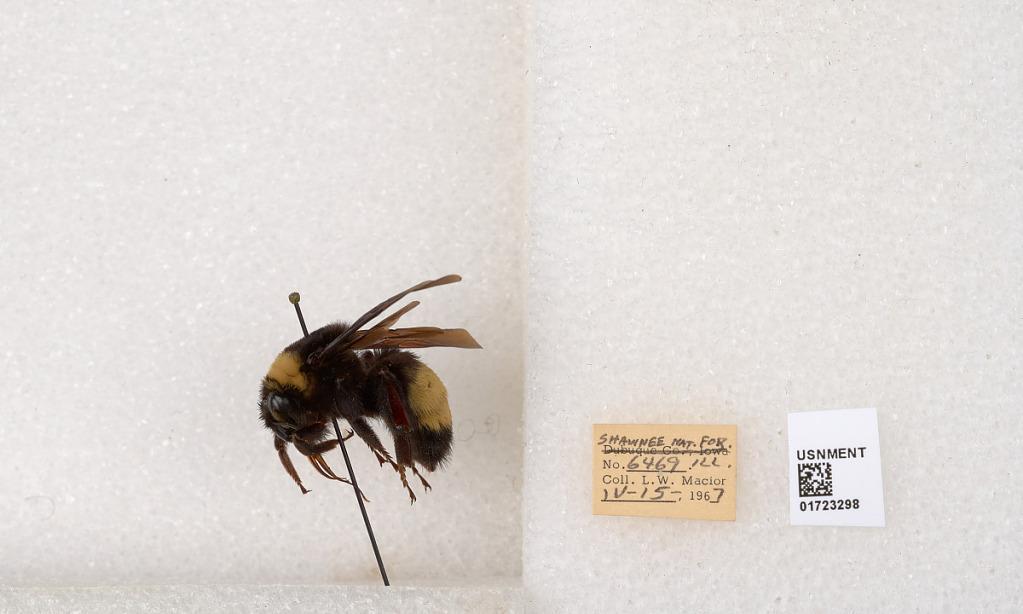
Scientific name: Bombus (Bombus) nevadensis auricormus
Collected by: L. Macior
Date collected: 1967-4-15
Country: United States
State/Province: Illinois
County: Johnson
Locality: Shawnee National Forest
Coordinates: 37.5114, -88.8011